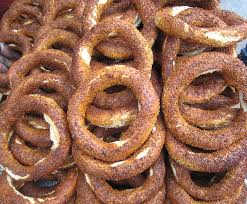
Yemek: simit